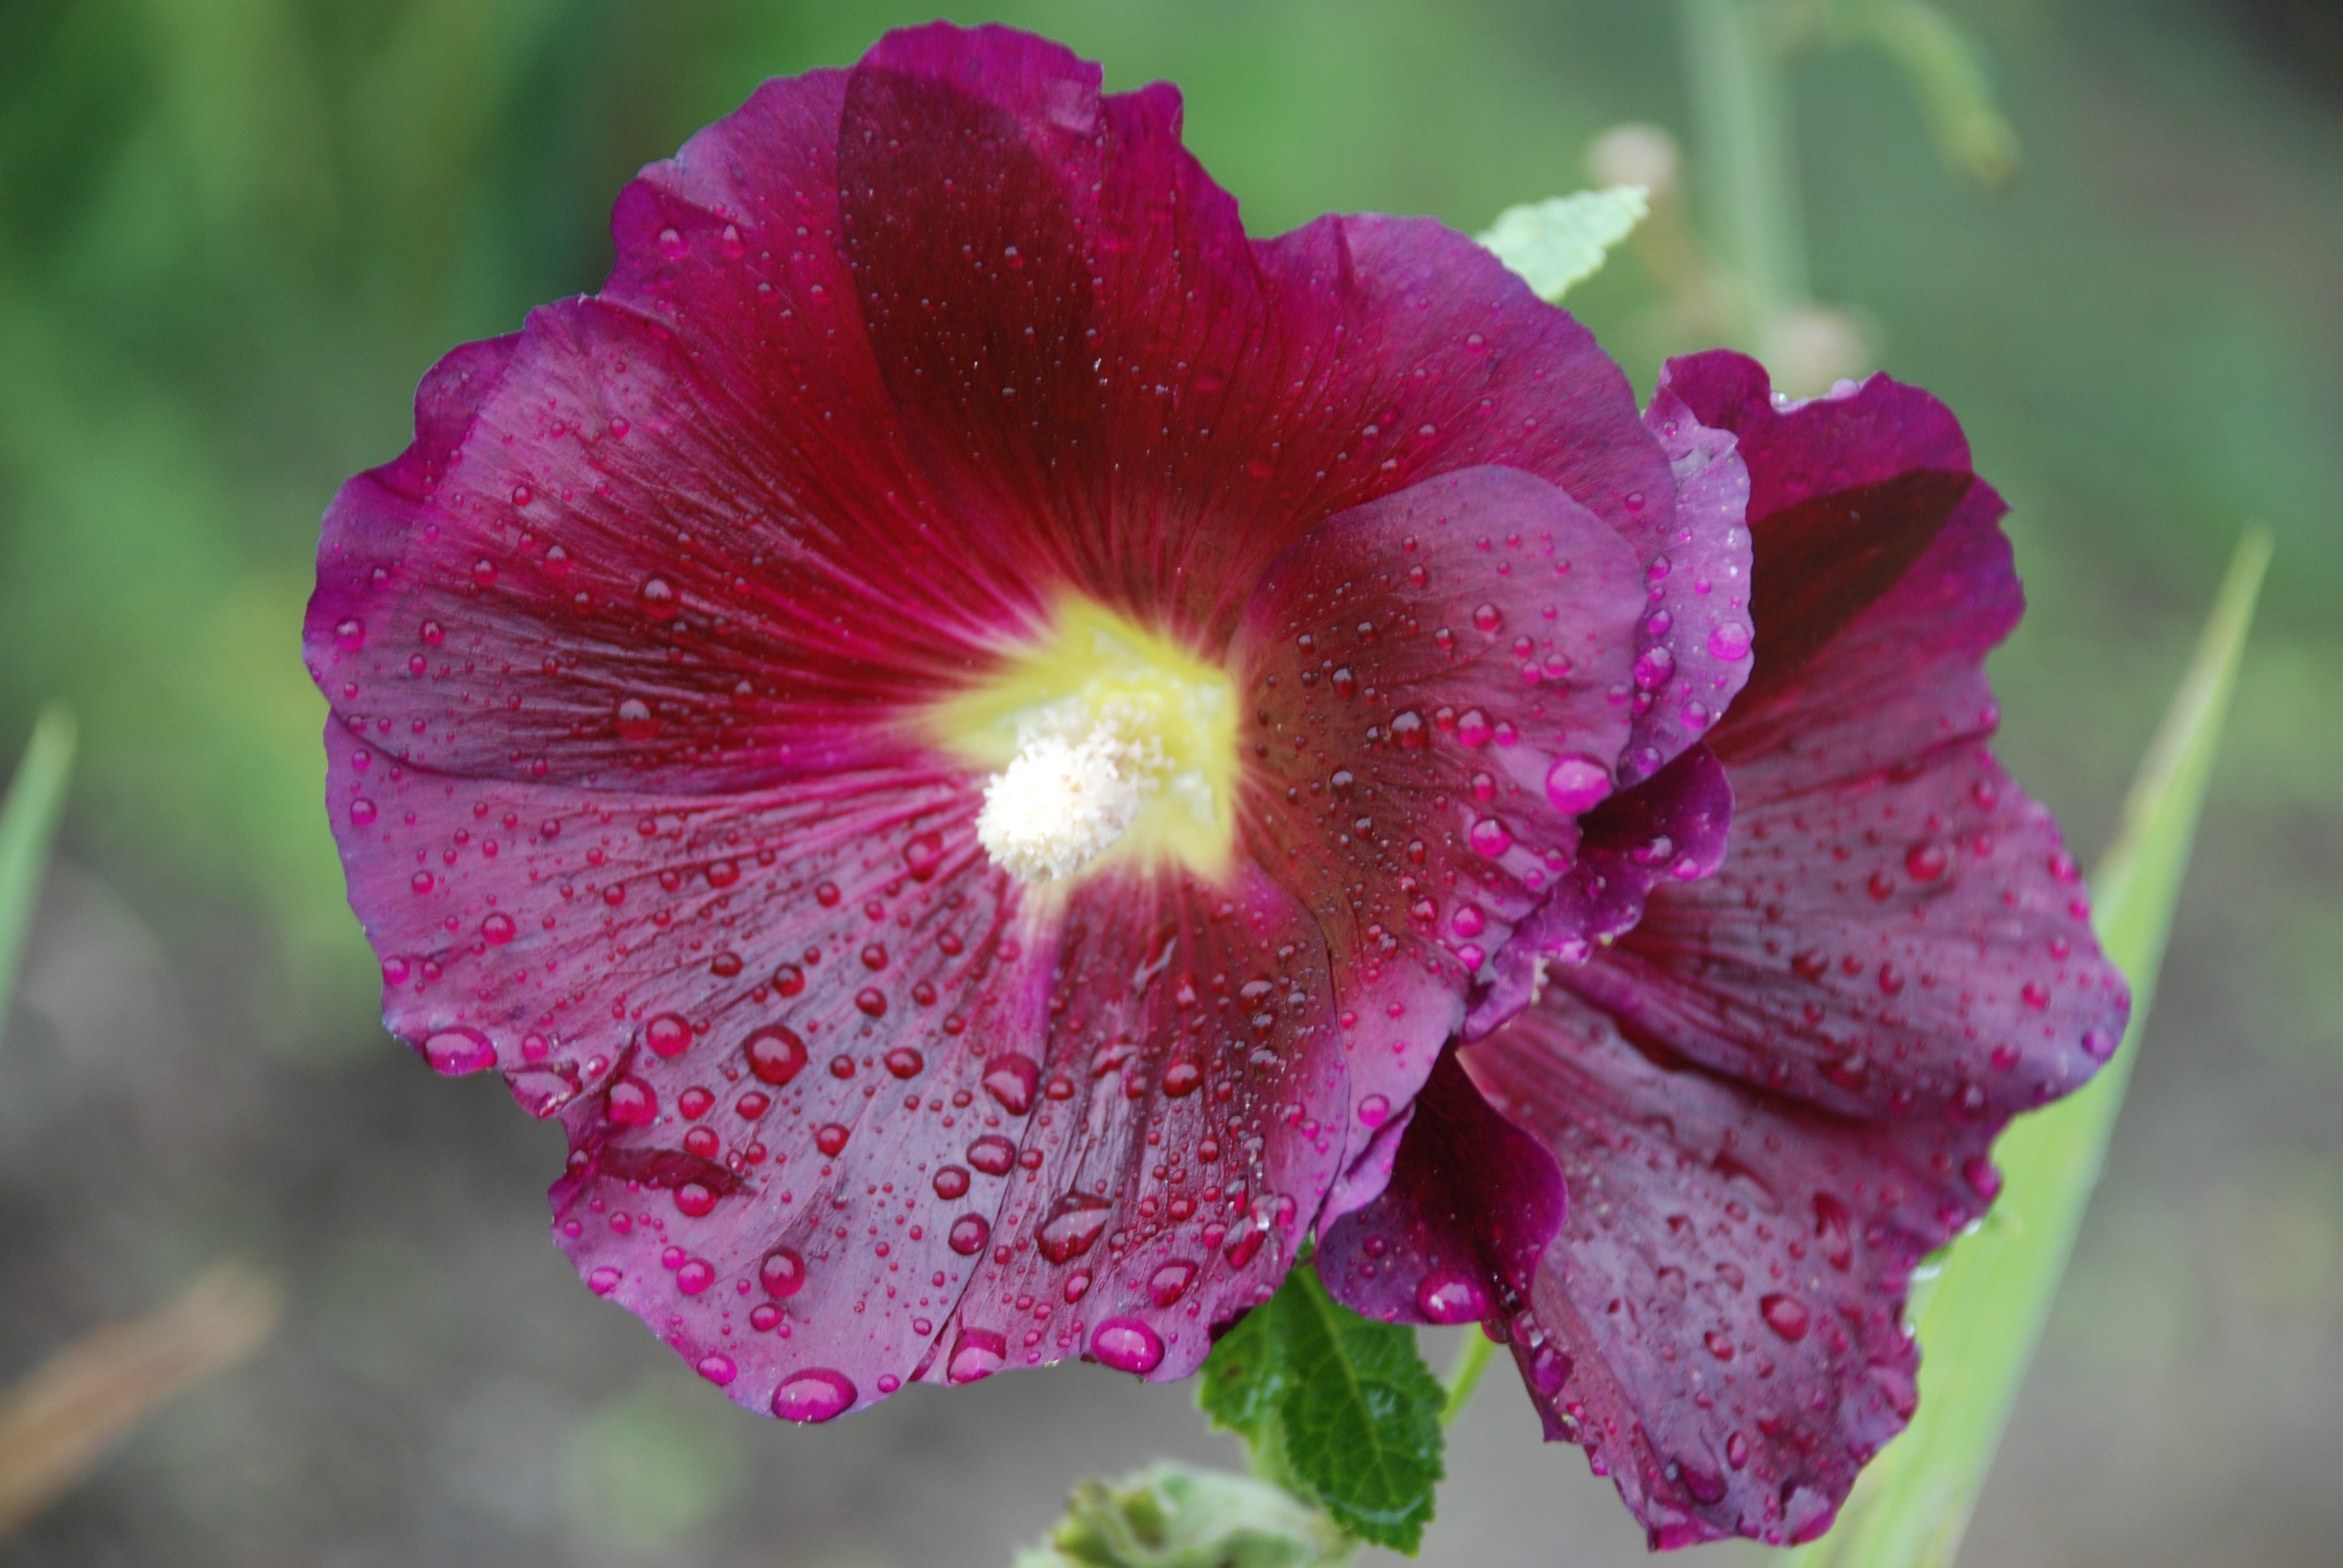
nature, blossom, plant, flower, petal, green, red, botany, pink, flora, close up, leaves, macro photography, flowering plant, land plant